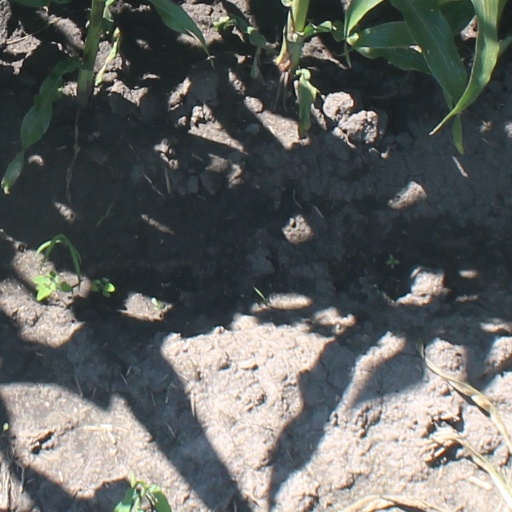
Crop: maize; corn